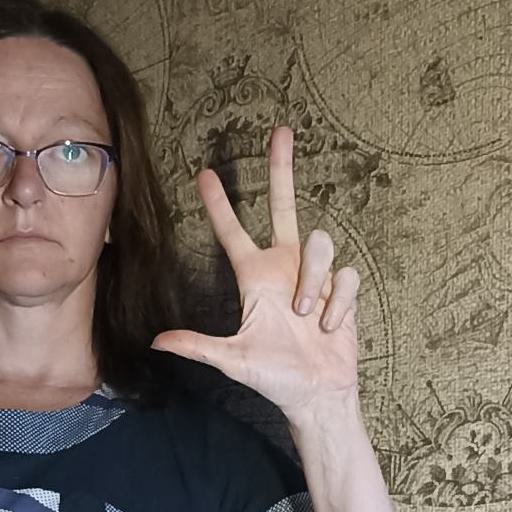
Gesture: three2